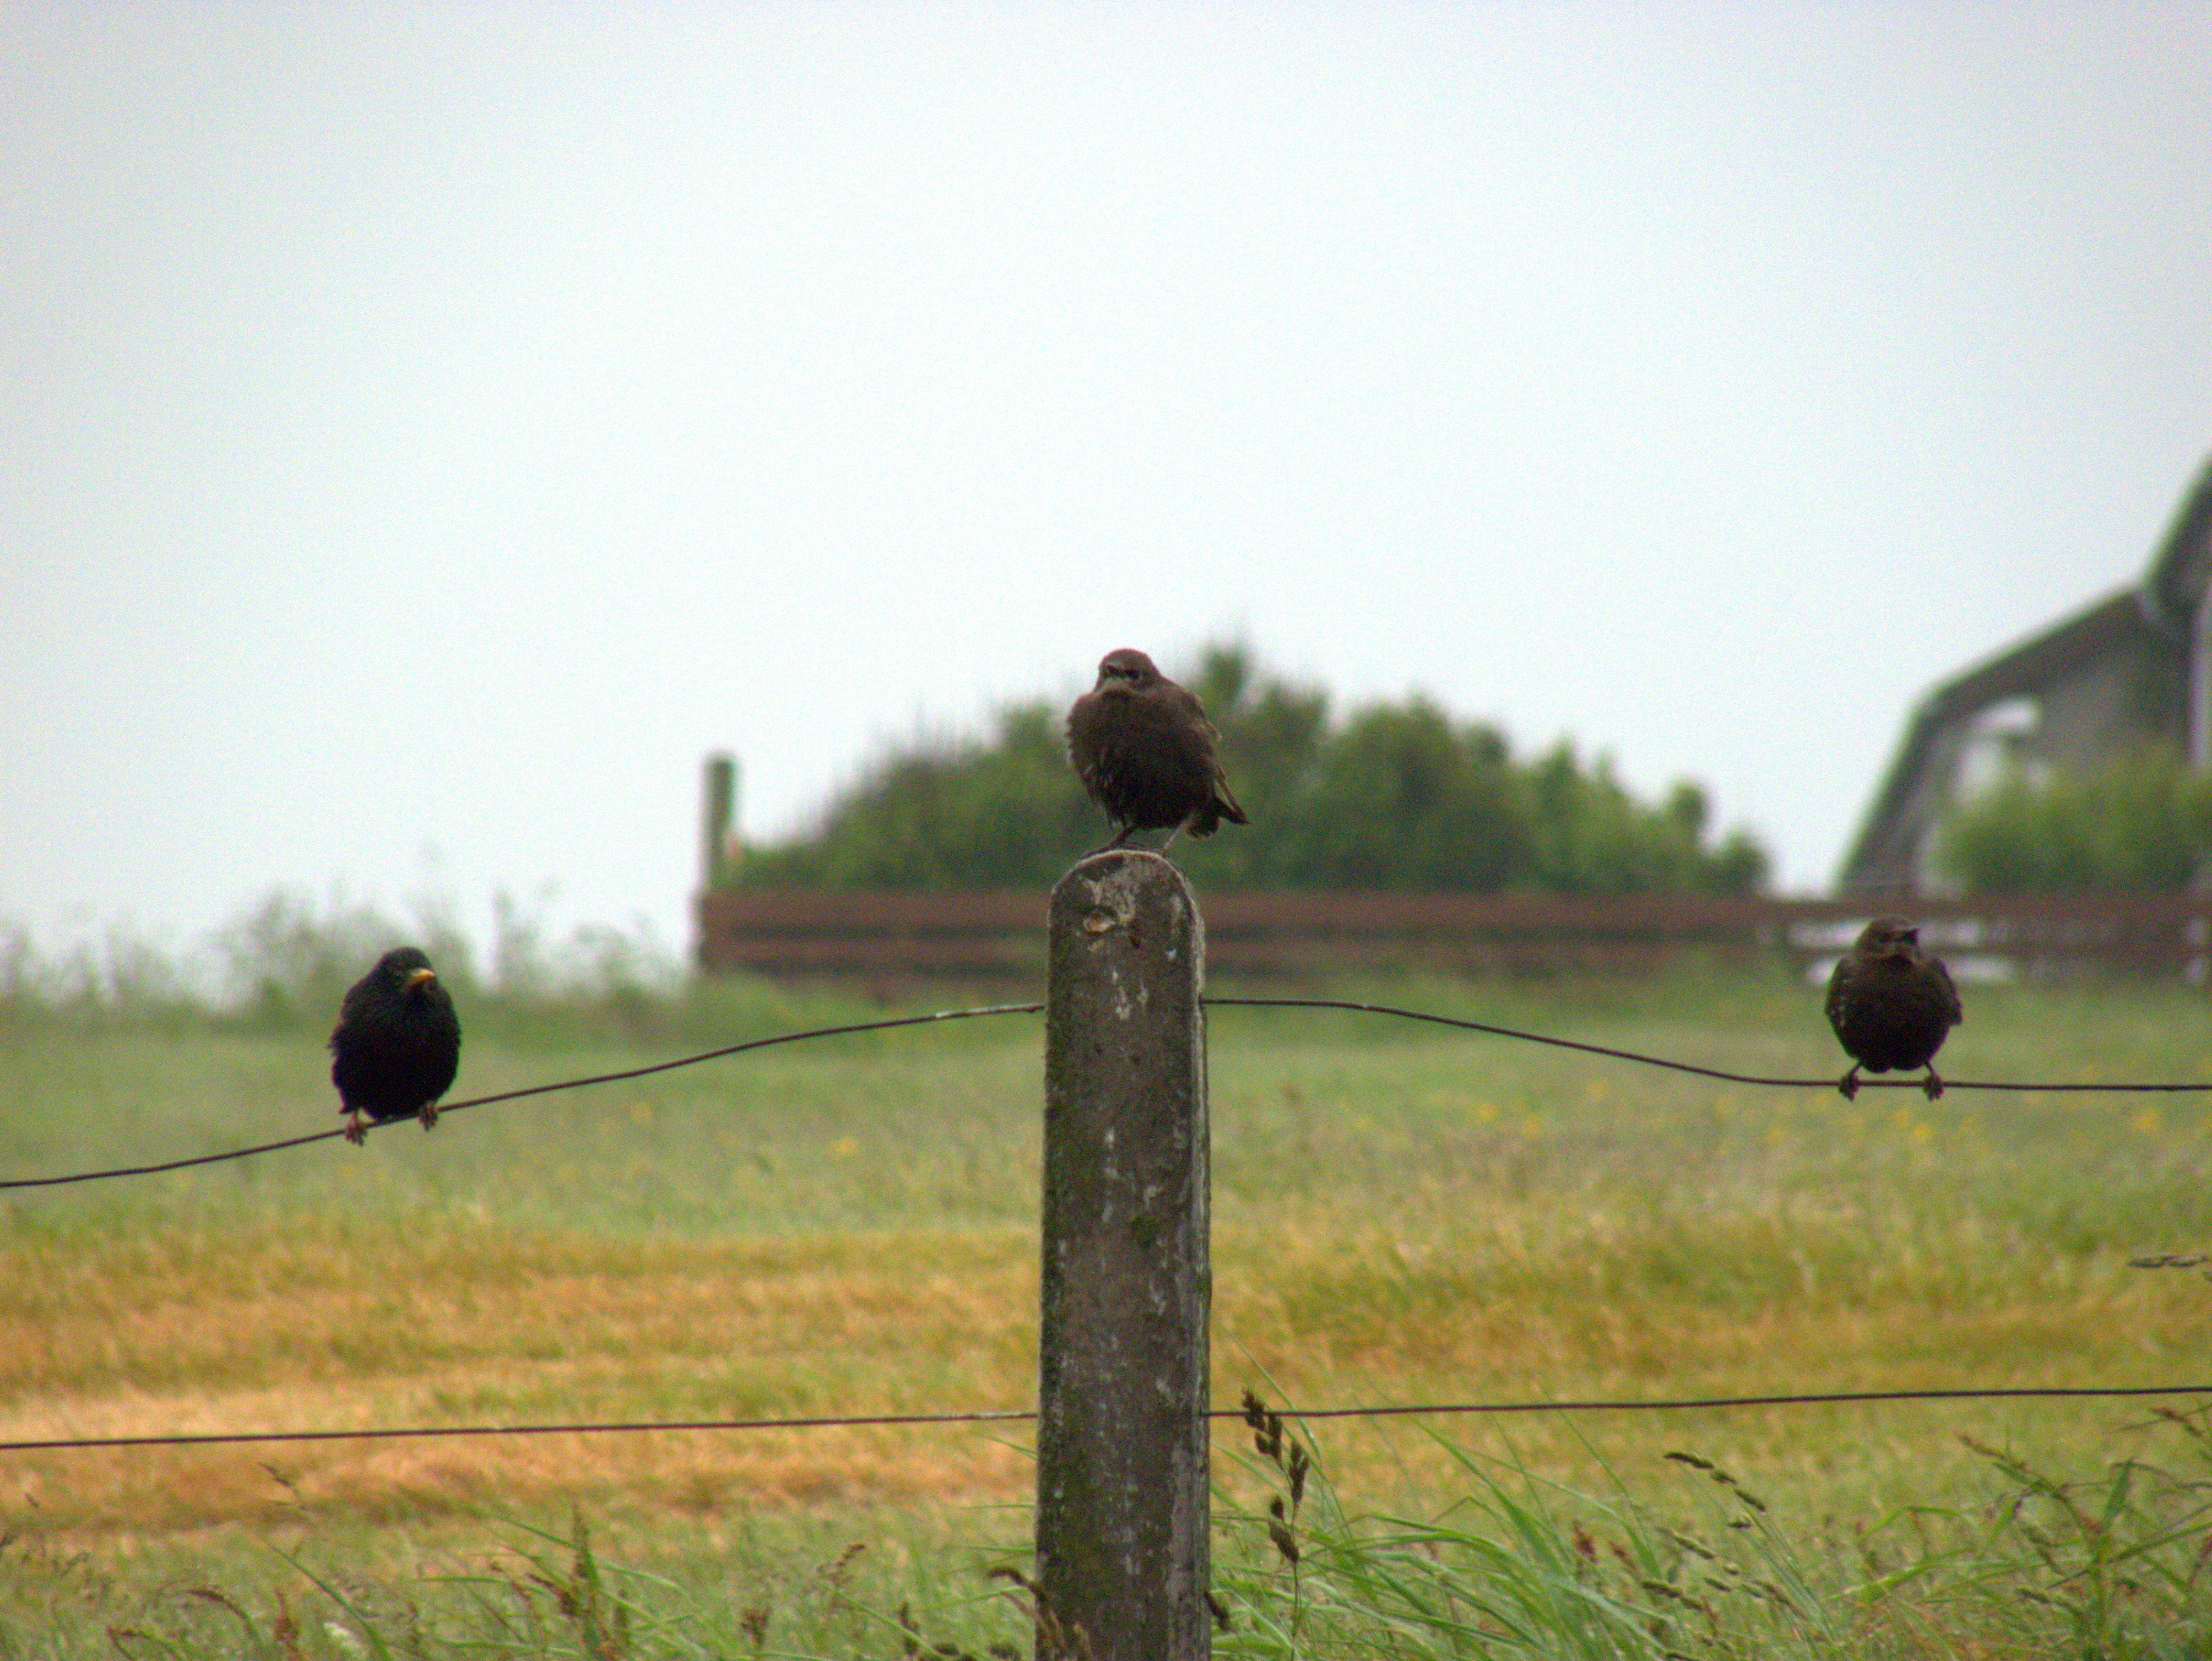
tree, nature, grass, bird, farm, morning, wind, wild, agriculture, birds, rural area